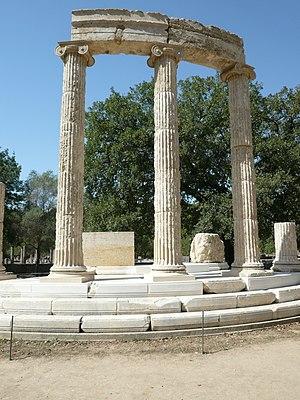
Site archéologique d'Olympie (Grèce) Español: Sitio arqueológico de Olimpia 日本語: オリンピアの古代遺跡 中文: 奥林匹亚考古遗址